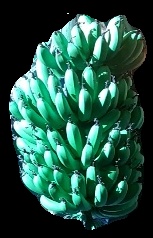
Variety: pachbale
Grade: grade1